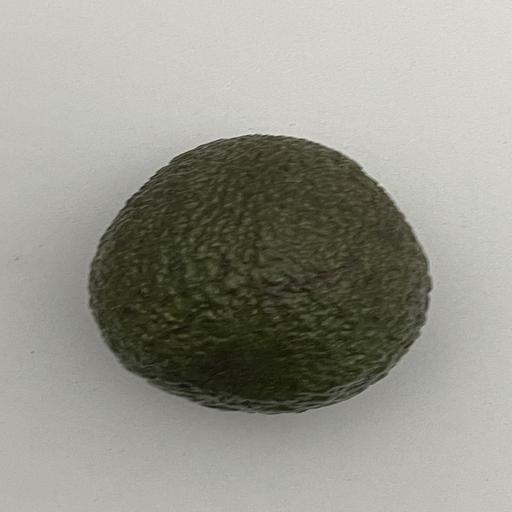
Crop type: Avocado